Memorial Student Center

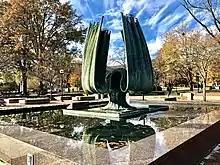
Memorial Student Center Fountain in 2020.

The Memorial Student Center Fountain sits right behind the student center. Designed by Harry Bertoia, it is 13 feet high and weighs over 6,500 pounds. Every year, in mid-November, there is a memorial service, held by the fountain, in memory of the victims lost during the plane crash.